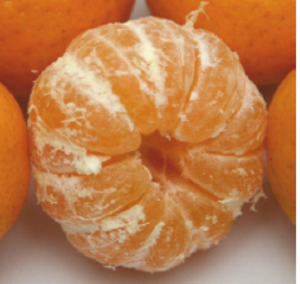
Citrus kinokuni, Citrus reticulata ou kishu, kishu mikan, ou encore mandarine kishu est un petit agrume d'origine chinoise, aussi cultivé au Japon, et en Californie, hybrides de la famille des mandariniers mikan. Le nom désigne le fruit et l'arbre.